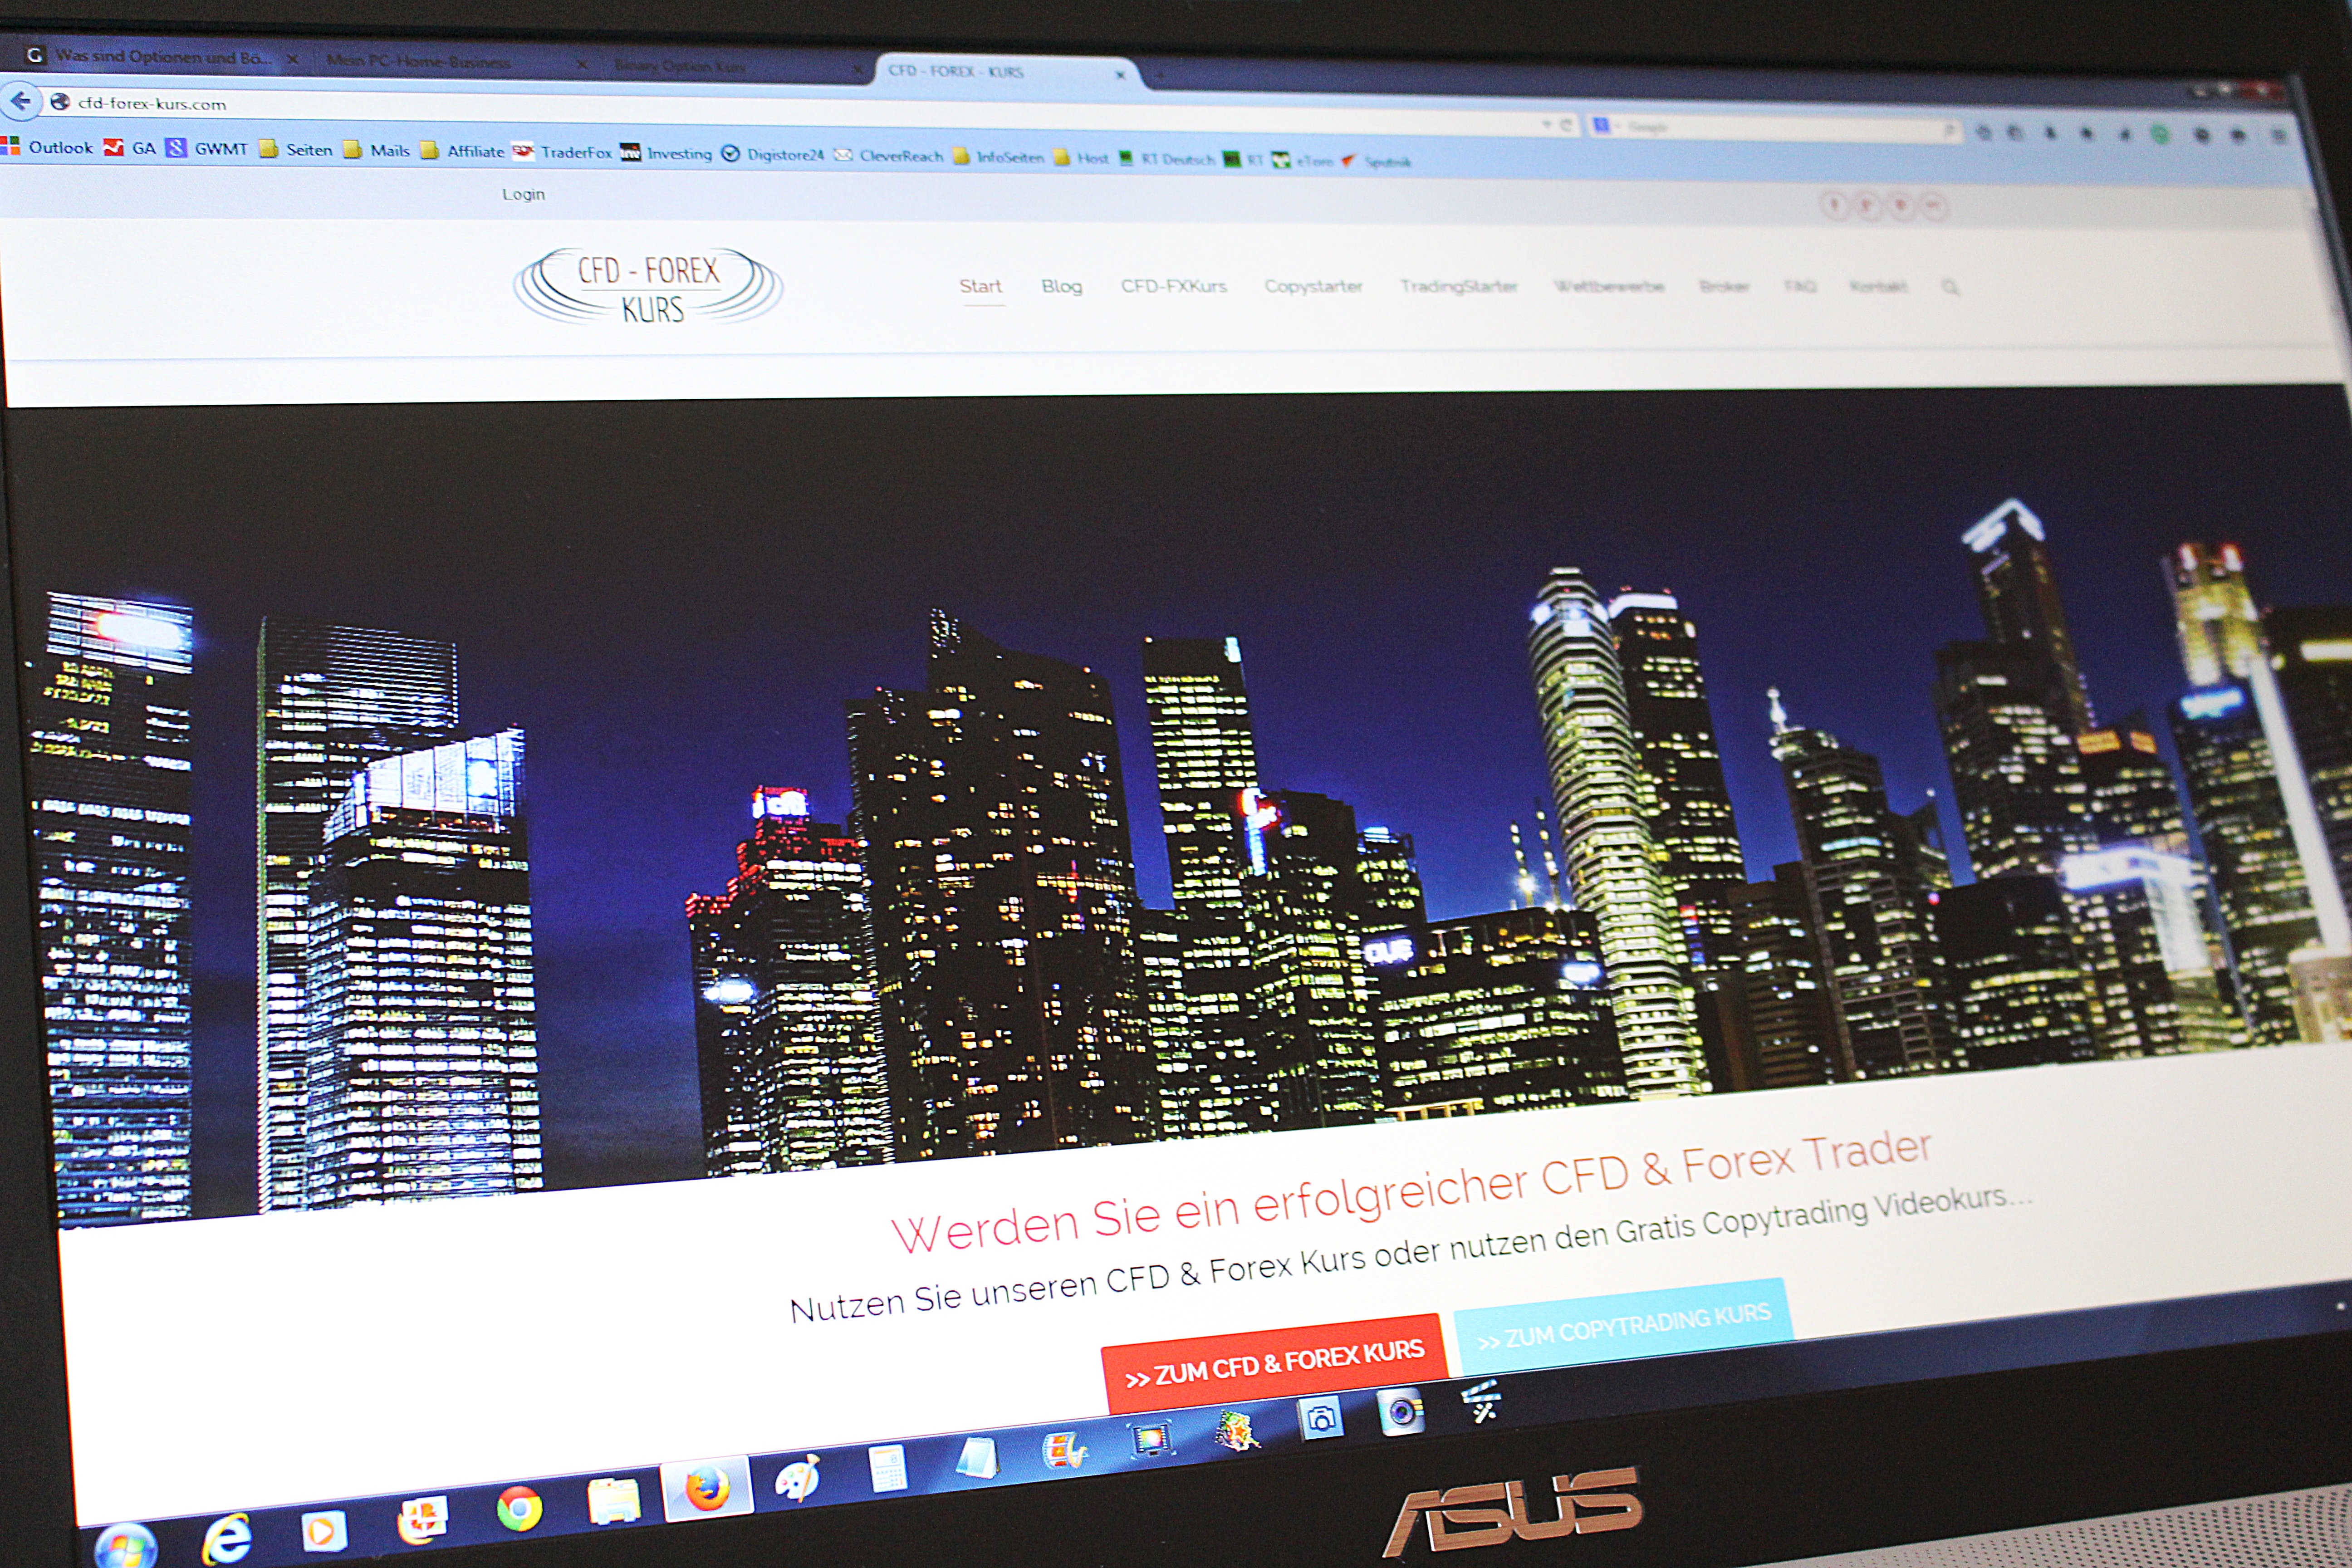
advertising, internet, blogging, brand, presentation, blog, screenshot, web design, web page, personal computer hardware, display device